Sufism

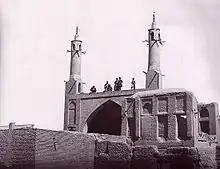
Monar Jonban, a "dancing" monument, built over the grave of the Sufi ascetic Amu Abdullah Suqla in 12th century. A person stands on top and shakes one minaret, causing the second minaret to move with the same oscillation.

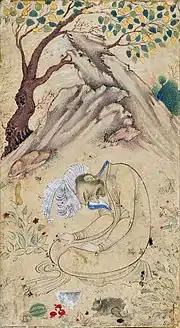
"A Sufi in Ecstasy in a Landscape". Isfahan, Safavid Persia (c. 1650–1660), LACMA.

Existing in both Sunni and Shia Islam, Sufism is not a distinct sect, as is sometimes erroneously assumed, but a method of approaching or a way of understanding the religion, which strives to take the regular practice of the religion to the "supererogatory level" through simultaneously "fulfilling ... [the obligatory] religious duties" and finding a "way and a means of striking a root through the 'narrow gate' in the depth of the soul out into the domain of the pure arid un-imprisonable Spirit which itself opens out on to the Divinity." Academic studies of Sufism confirm that Sufism, as a separate tradition from Islam apart from so-called "pure Islam", is frequently a product of Western orientalism and modern Islamic fundamentalists.